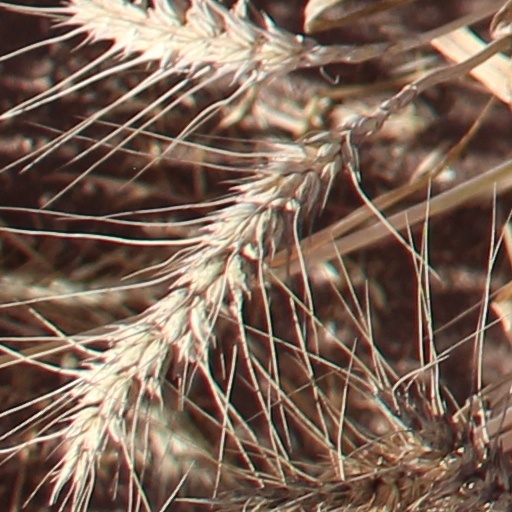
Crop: wheat